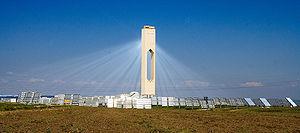
La centrale solaire PS10, est la première centrale solaire thermique commerciale en Europe. Elle est située près de Séville, en Andalousie, Espagne. Elle est constituée de 624 grands miroirs mobiles appelés héliostats. Sa tour solaire a une puissance électrique nominale de 11 MW. Il a fallu quatre ans pour la construire et elle a coûté 35 M€.